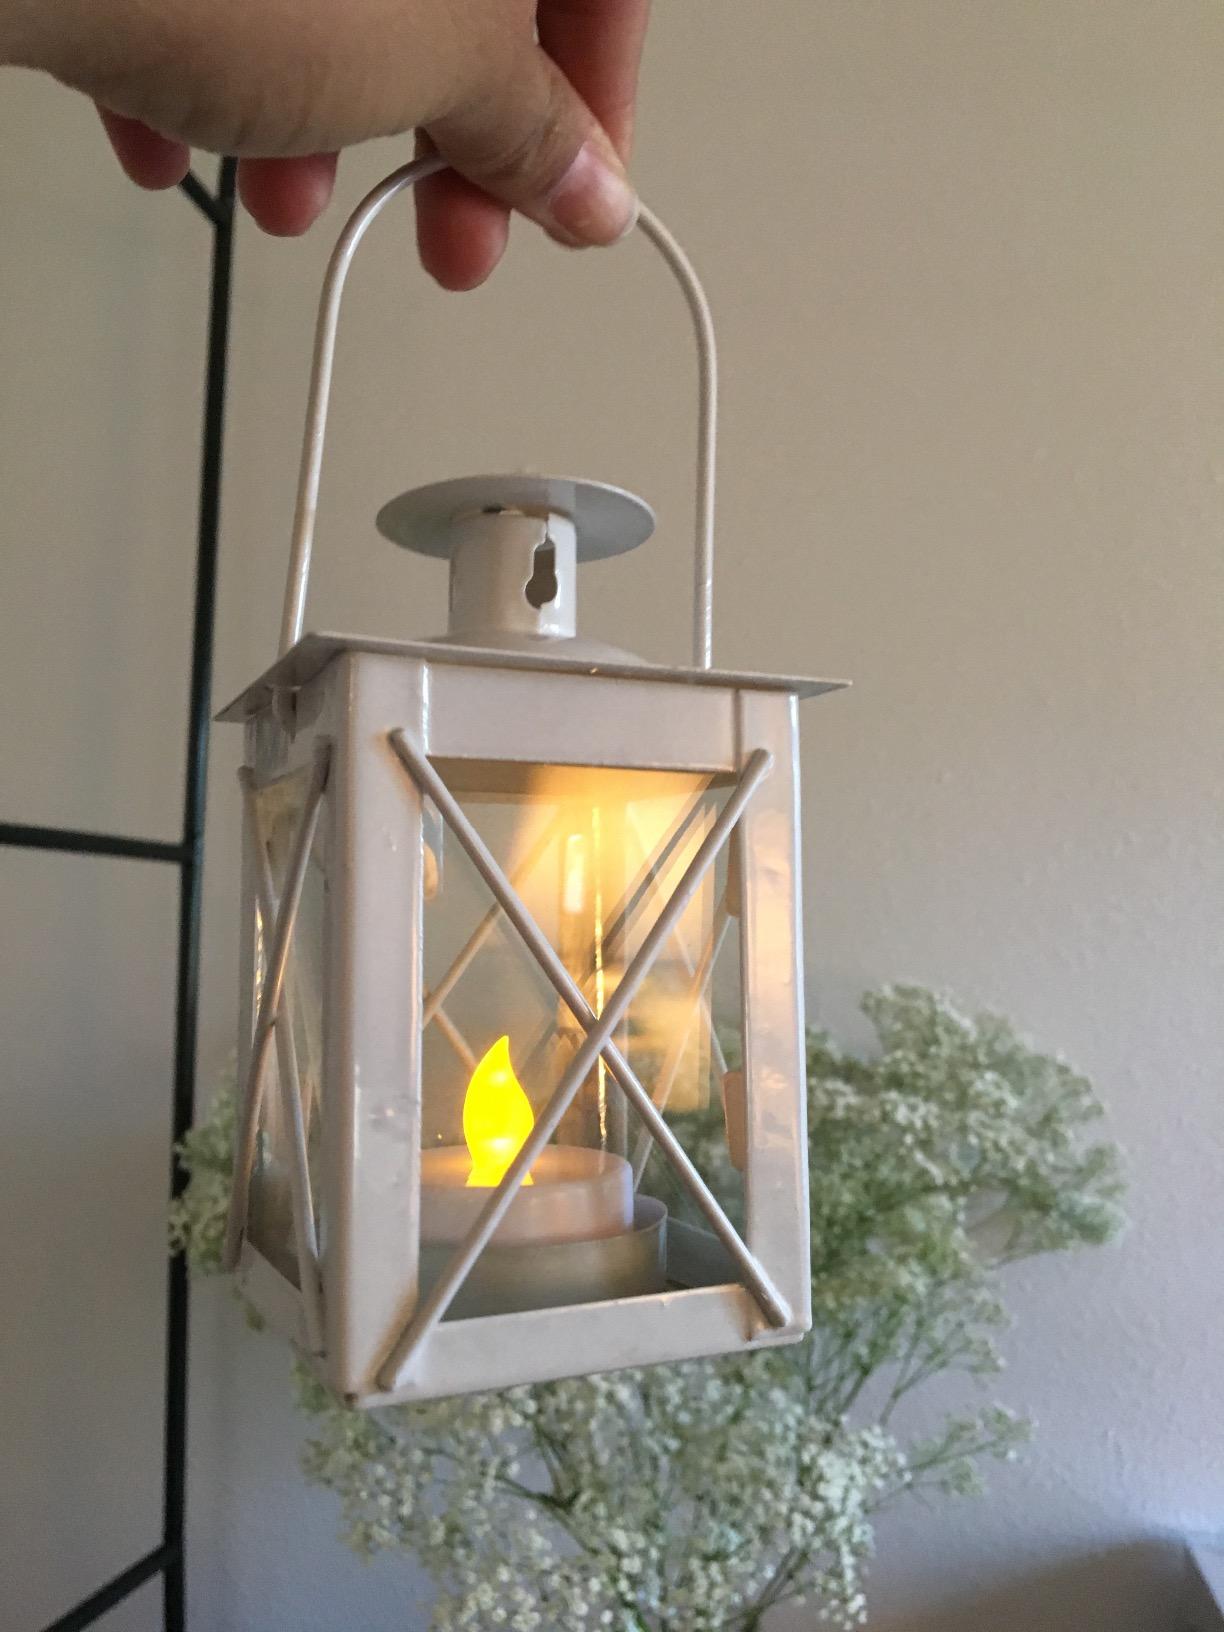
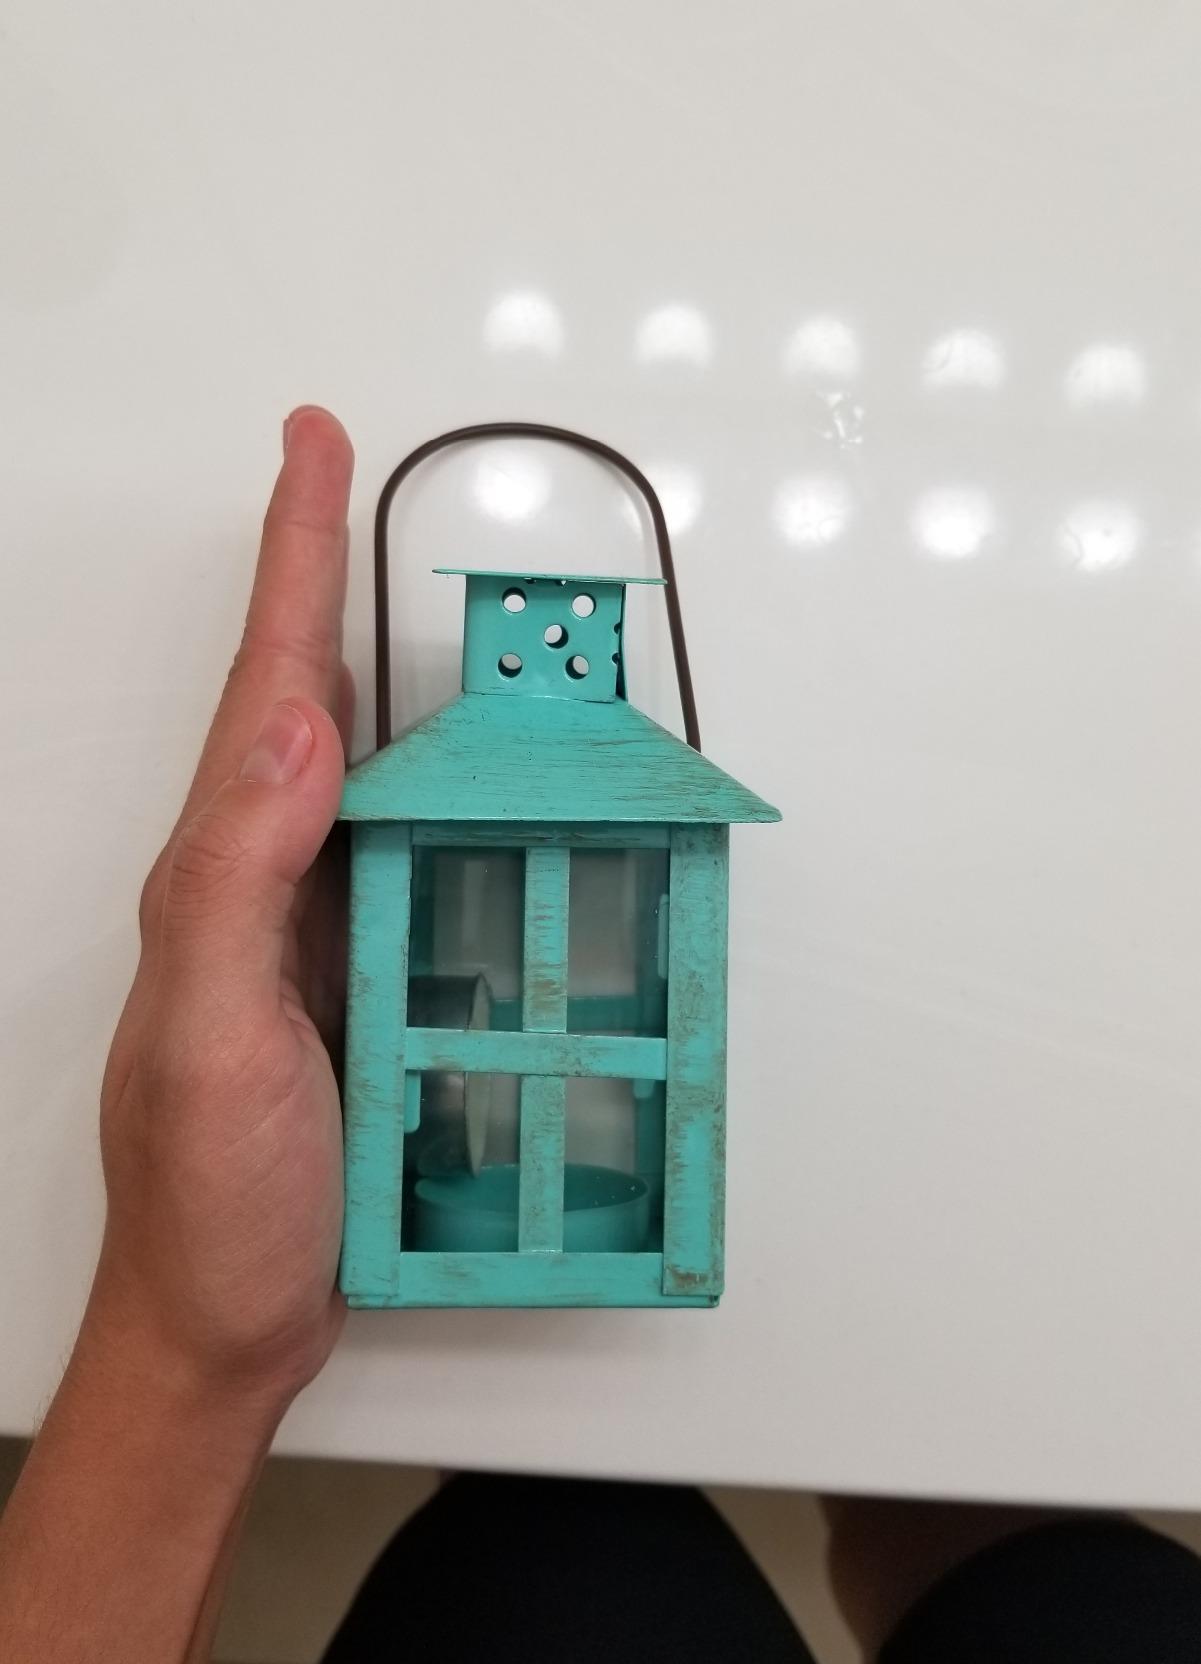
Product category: lantern
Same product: no